Ken Nethercott

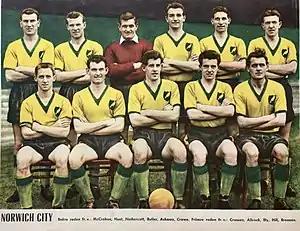
Norwich City F.C. in 1959 with – from left, standing: Roy McCrohan, Ralph Hunt, Ken Nethercott, Barry Butler, Ron Ashman, Matt Crowe; crouched from left: Errol Crossan, Terry Allcock, Terry Bly, Jimmy Hill and Bobby Brennan.

Kenneth Walter Samuel Nethercott (22 July 1925 - 14 December 2007) was an English professional footballer who played as a goalkeeper.